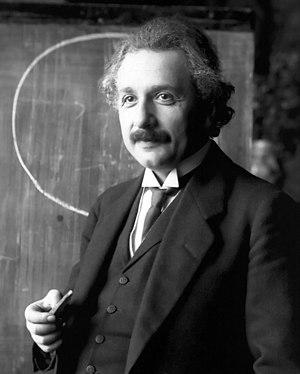
L'Allemagne, en forme longue la République fédérale d'Allemagne abrégée en RFA, est un État d'Europe centrale, entouré par la mer du Nord, le Danemark et la mer Baltique au nord, par la Pologne à l'est-nord-est, par la Tchéquie à l'est-sud-est, par l'Autriche au sud-sud-est, par la Suisse au sud-sud-ouest, par la France au sud-ouest, par la Belgique et le Luxembourg à l'ouest, enfin par les Pays-Bas à l'ouest-nord-ouest. Décentralisée et fédérale, l'Allemagne compte quatre métropoles de plus d'un million d'habitants : la capitale Berlin, ainsi que Hambourg, Munich et Cologne. Le siège du gouvernement est situé dans la ville de Berlin et dans la ville fédérale de Bonn. Francfort-sur-le-Main est considérée comme la capitale financière de l'Allemagne : dans cette ville se trouve le siège de la BCE.